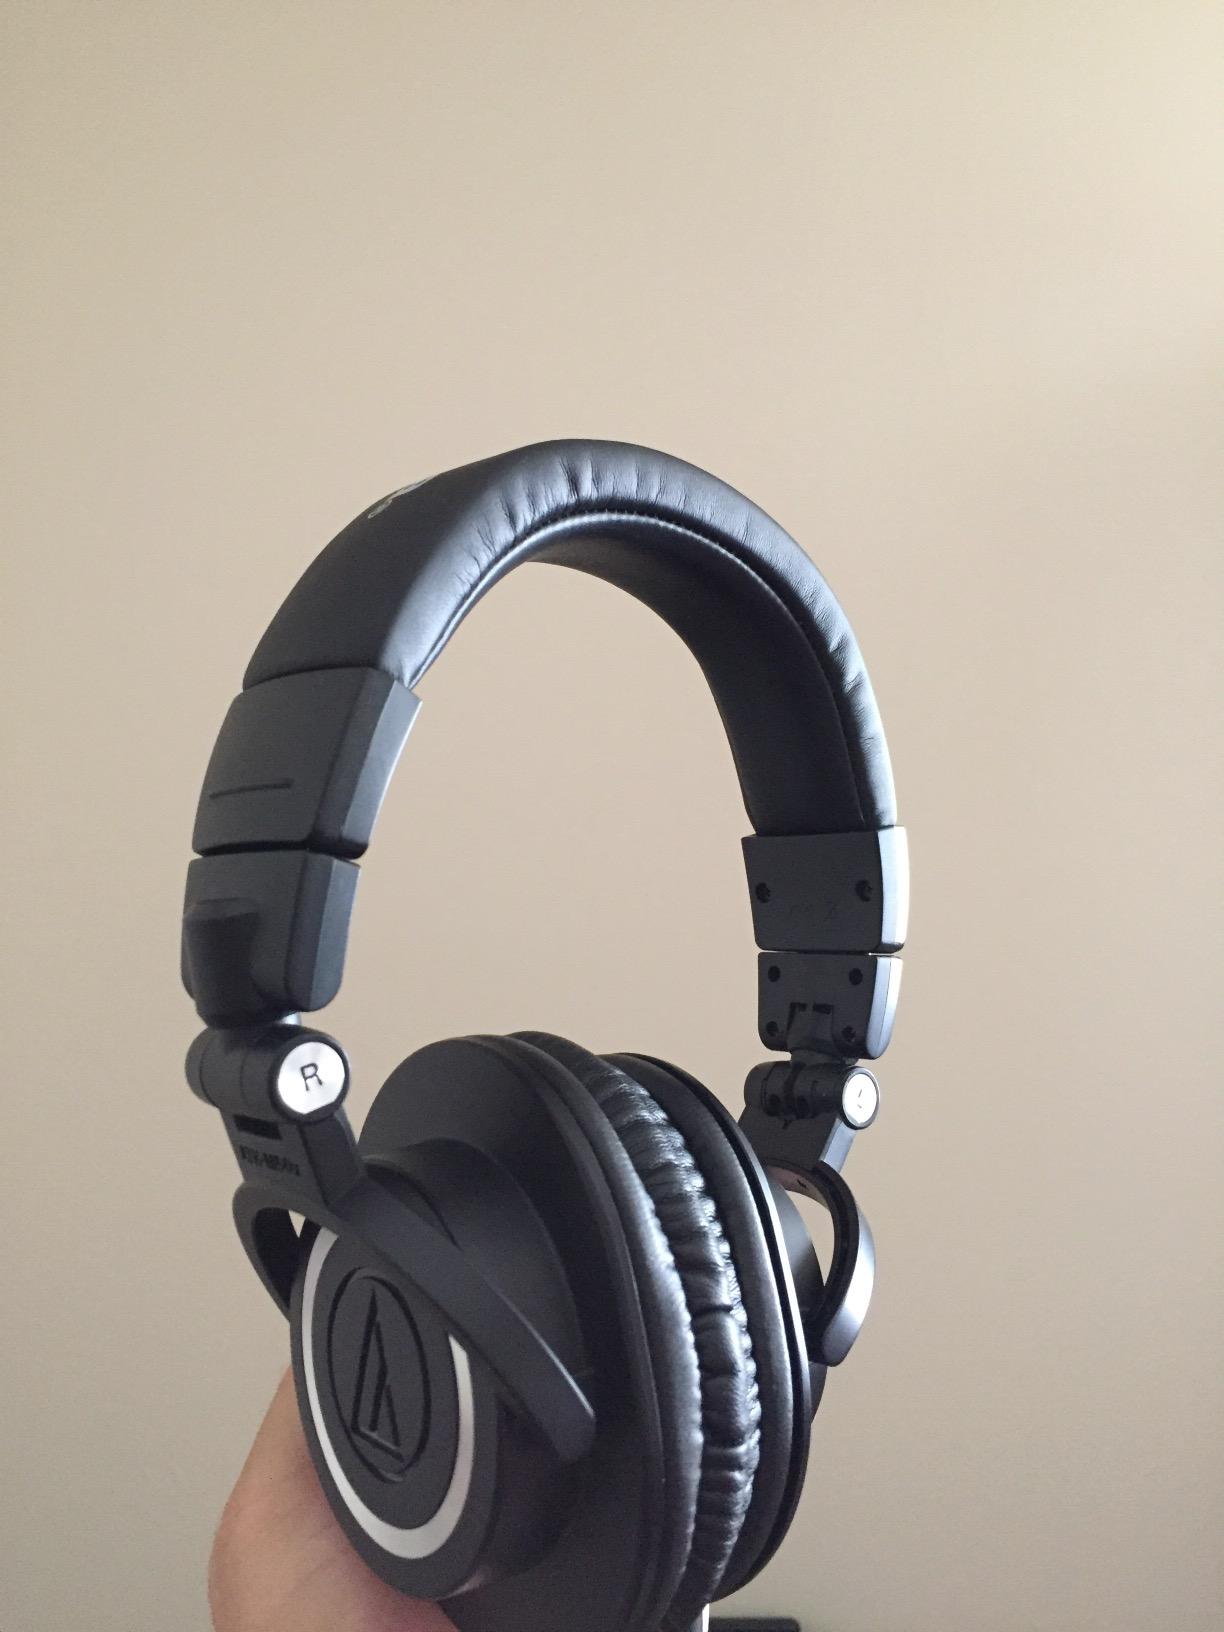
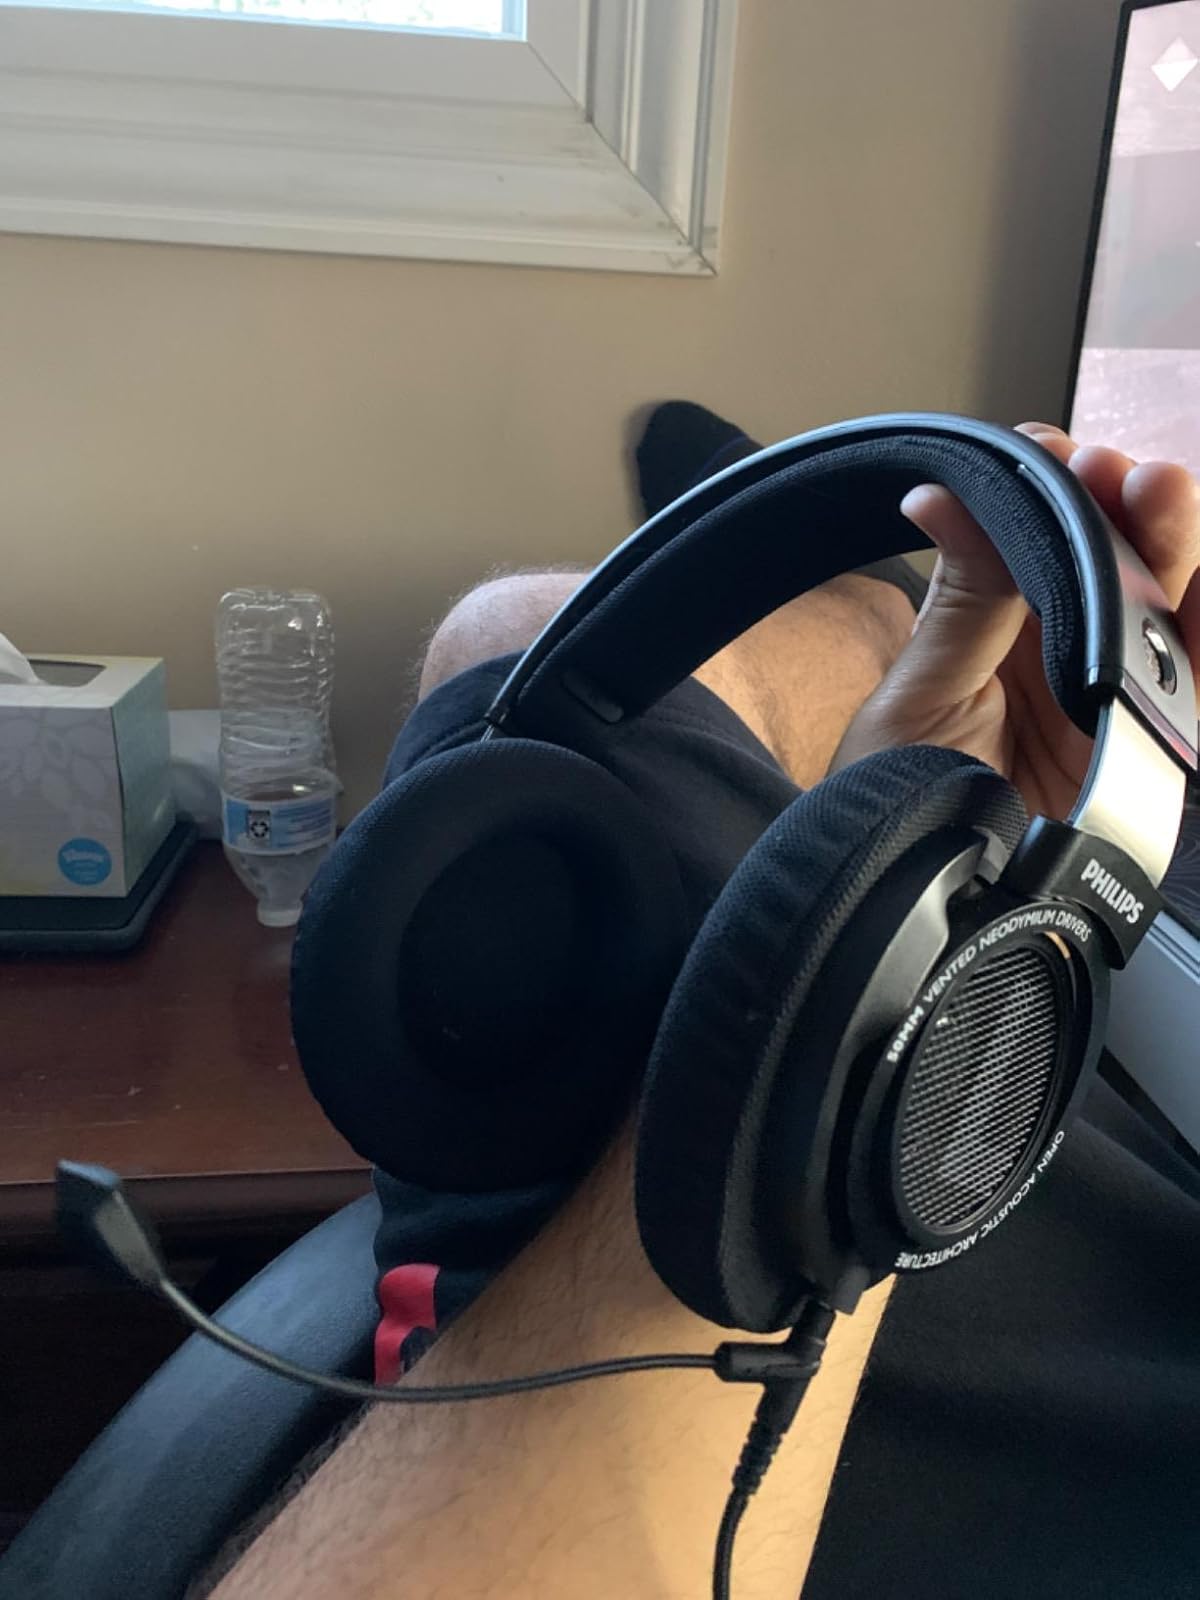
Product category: headphones
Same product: no